Annan railway station

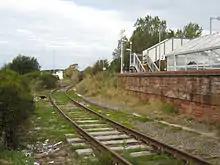
Siding situated to the rear of the station.

Opened by the Glasgow, Dumfries and Carlisle Railway in 1848, then run by the Glasgow and South Western Railway, it became part of the London, Midland and Scottish Railway during the Grouping of 1923. The station then passed on to the Scottish Region of British Railways on nationalisation in 1948.